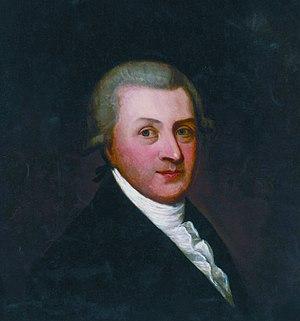
Guinness est une marque de bière ainsi qu'une brasserie irlandaise. Fondée en 1759, celle-ci est devenue une entreprise de taille mondiale avec l'acquisition en 1986 de Distillers Company, un groupe écossais possédant notamment les marques de whiskies Johnnie Walker, Ballantine's ou Chivas Regal. Guinness PLC a disparu en 1997, date de la création de l'entreprise Diageo PLC par fusion-acquisition avec Grand Metropolitan.
Arthur Guinness, né le 24 septembre 1725 à Celbridge et mort le 23 janvier 1803 à Dublin, est un brasseur et homme d'affaires irlandais. Il est le fondateur de la brasserie irlandaise Guinness en 1759.